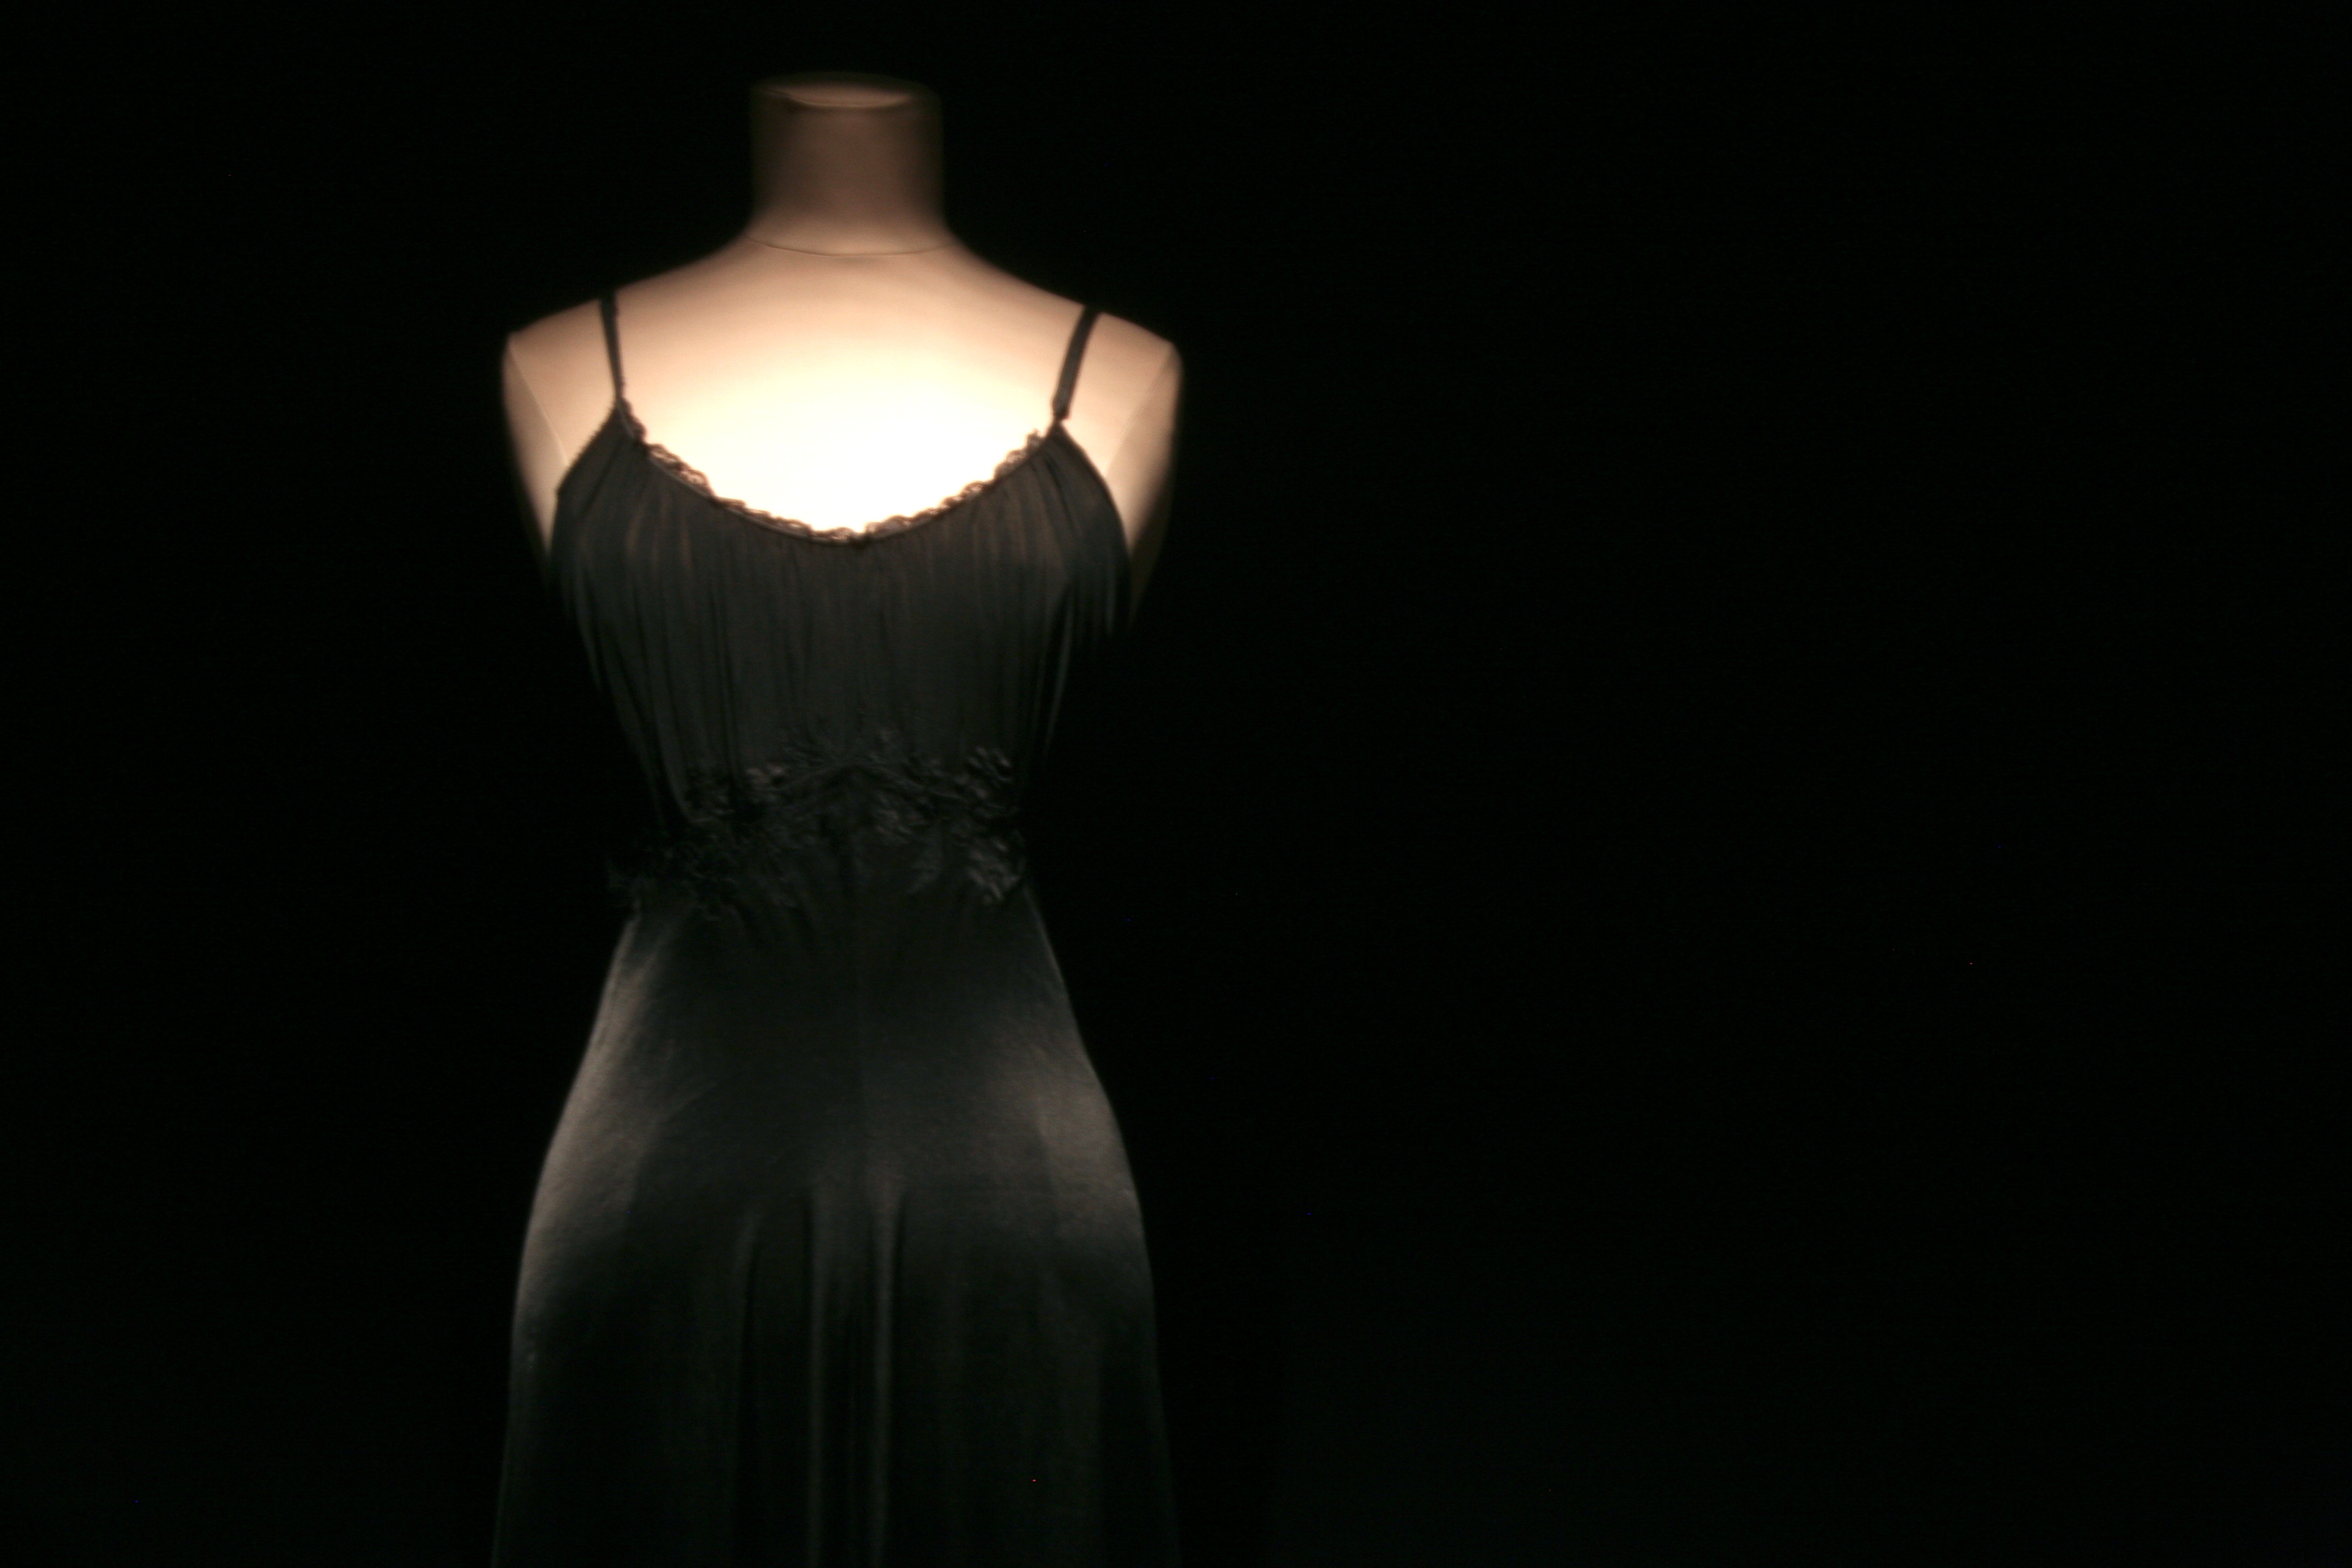
paris, opera, fashion, clothing, wedding dress, exposition, dress, bnf, exhibition, prom, gown, palaisgarnier, operadeparis, liebermann, rolfliebermann, biblioth quenationaledefrance, haute couture, formal wear, little black dress, bridal clothing, cocktail dress